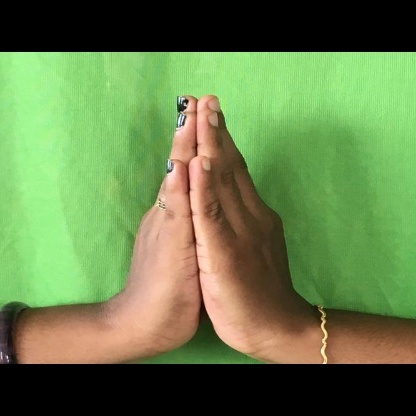
Mudra: Anjali